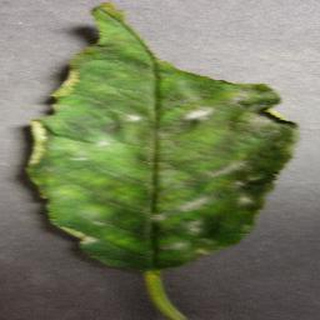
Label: cherry_powdery_mildew